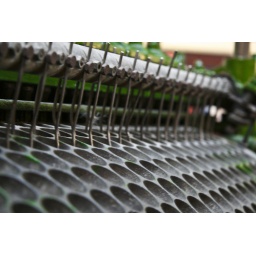
A machine for removing cherry stones in the Wykin &amp;amp; Sons Jam factory in Tiptree.